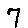
Label: 7